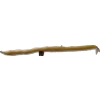
Label: bean_pod